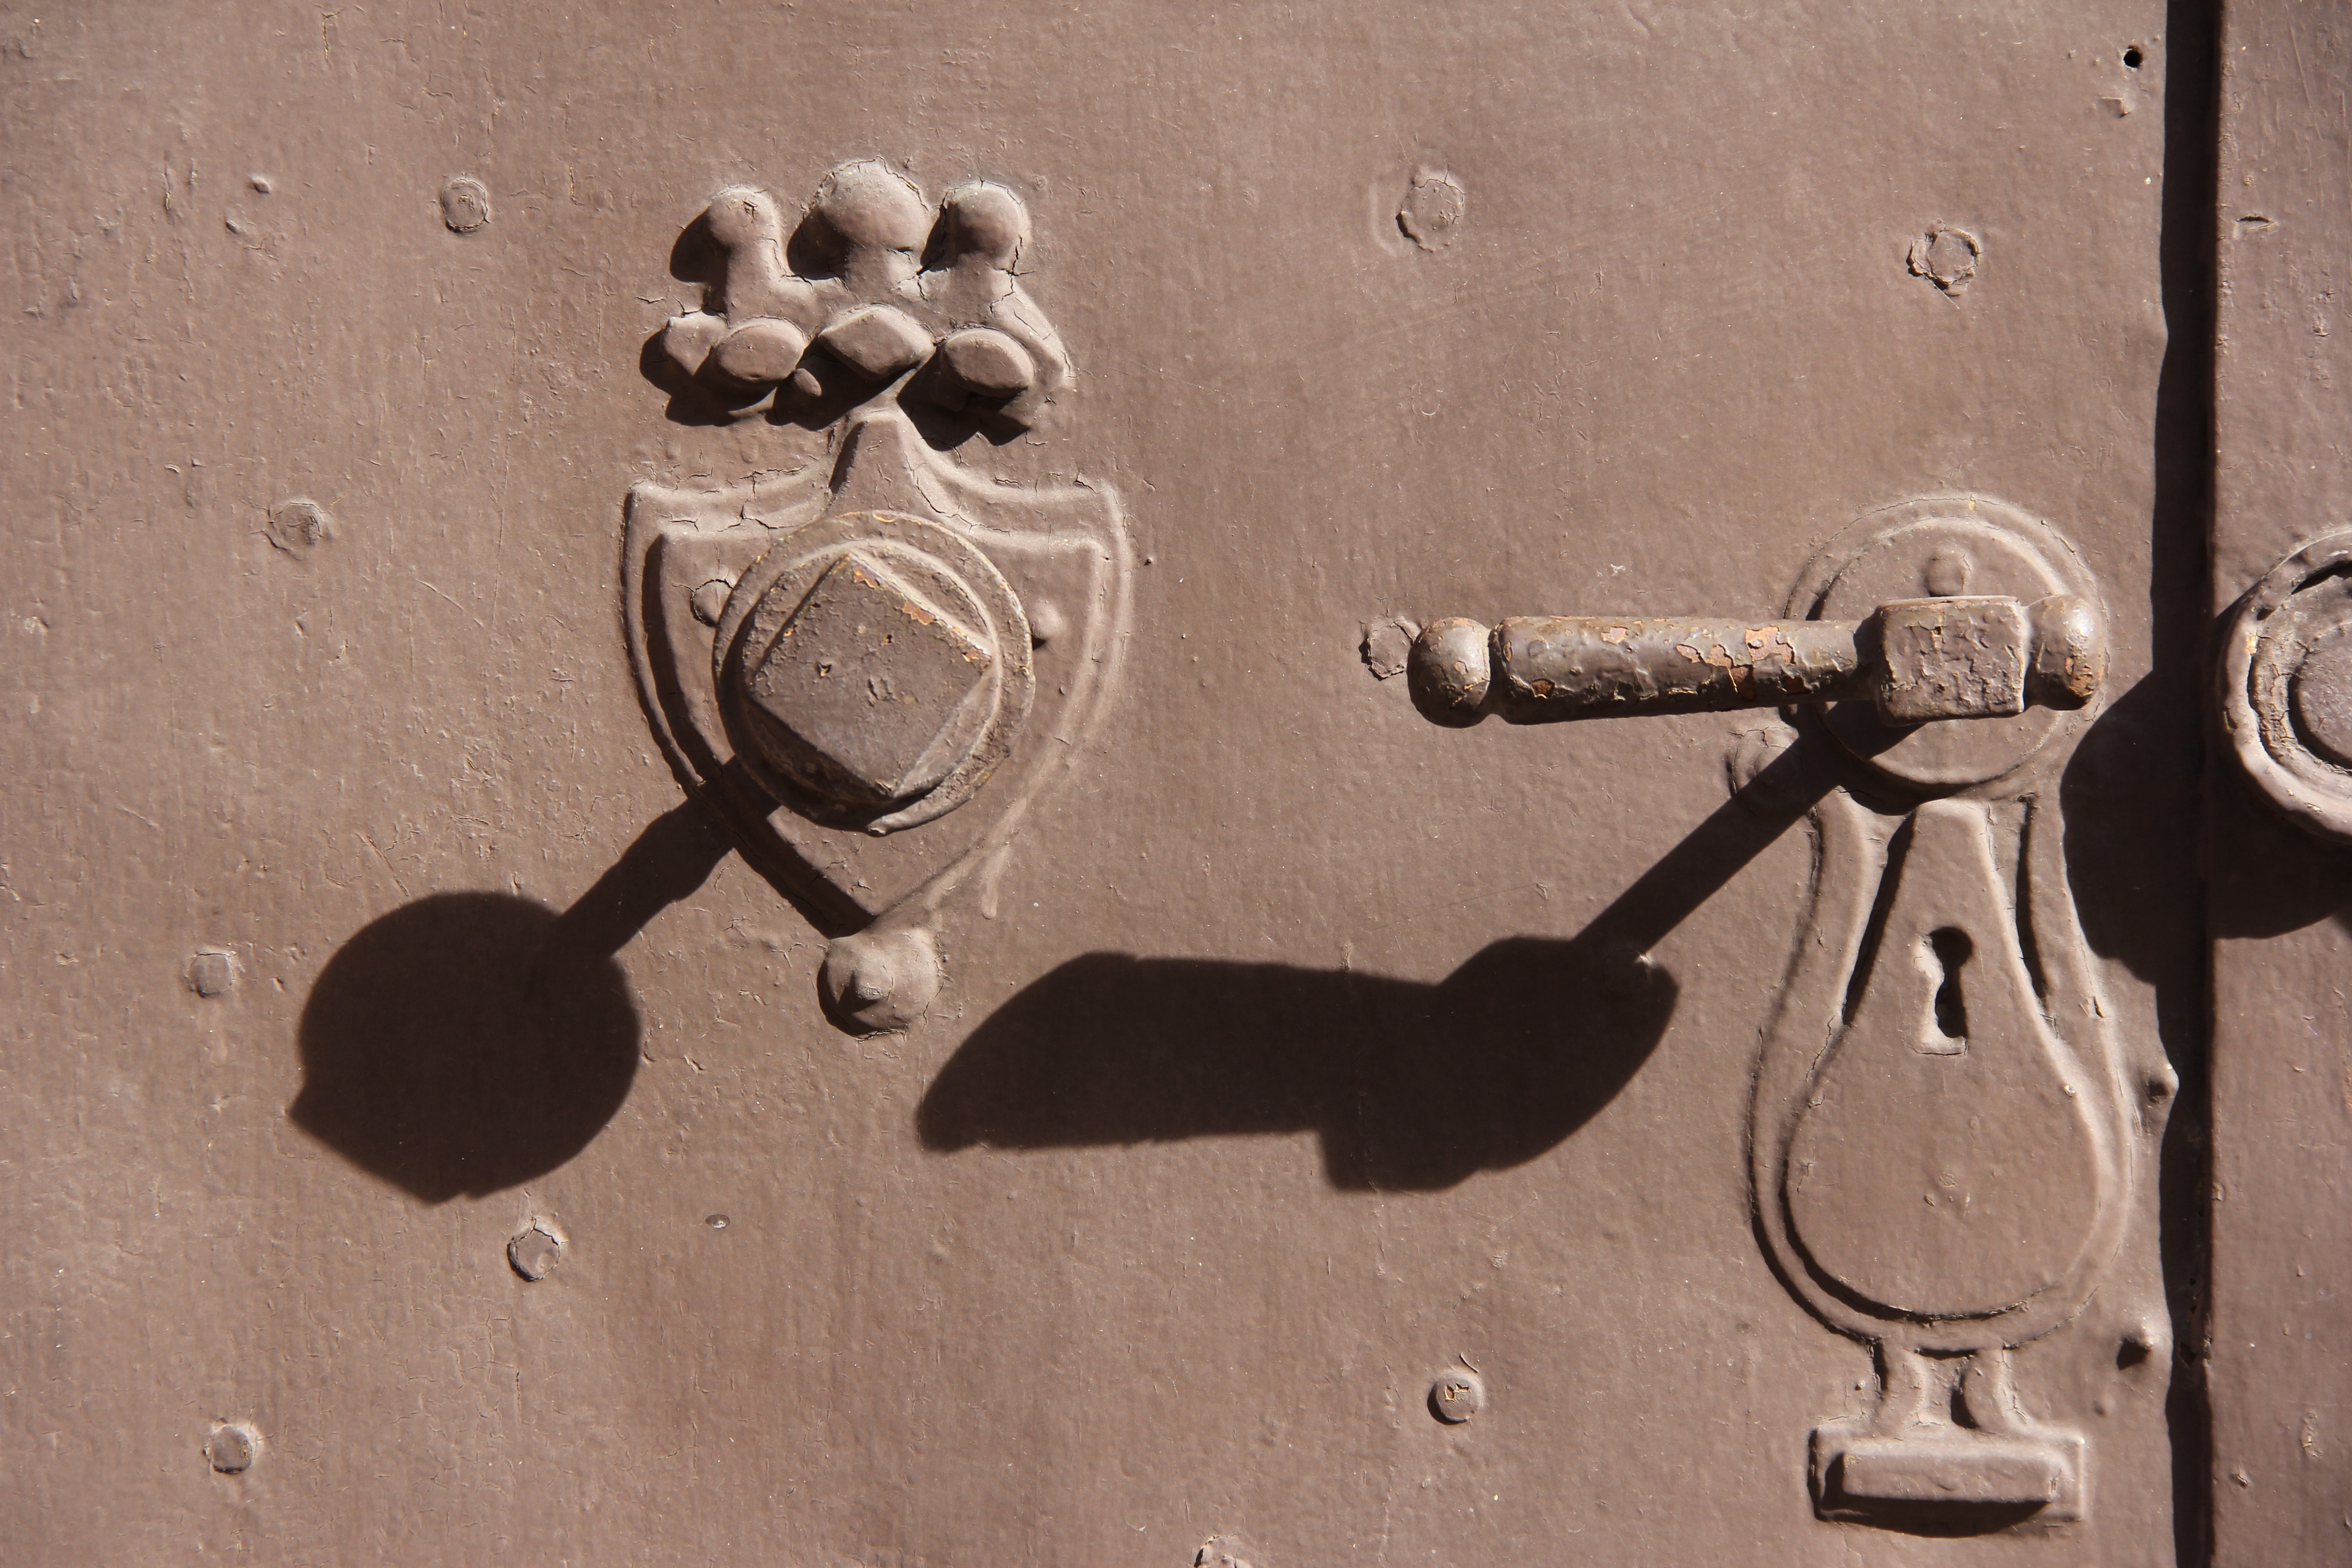
water, door handle, black and white, still life photography, monochrome, photography, monochrome photography, lock, door, street light, hardware accessory, still life, style, handle, metal